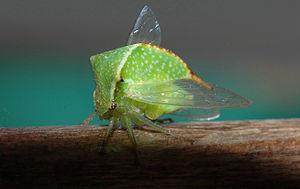
Stictocephala bisonia - Pays basque